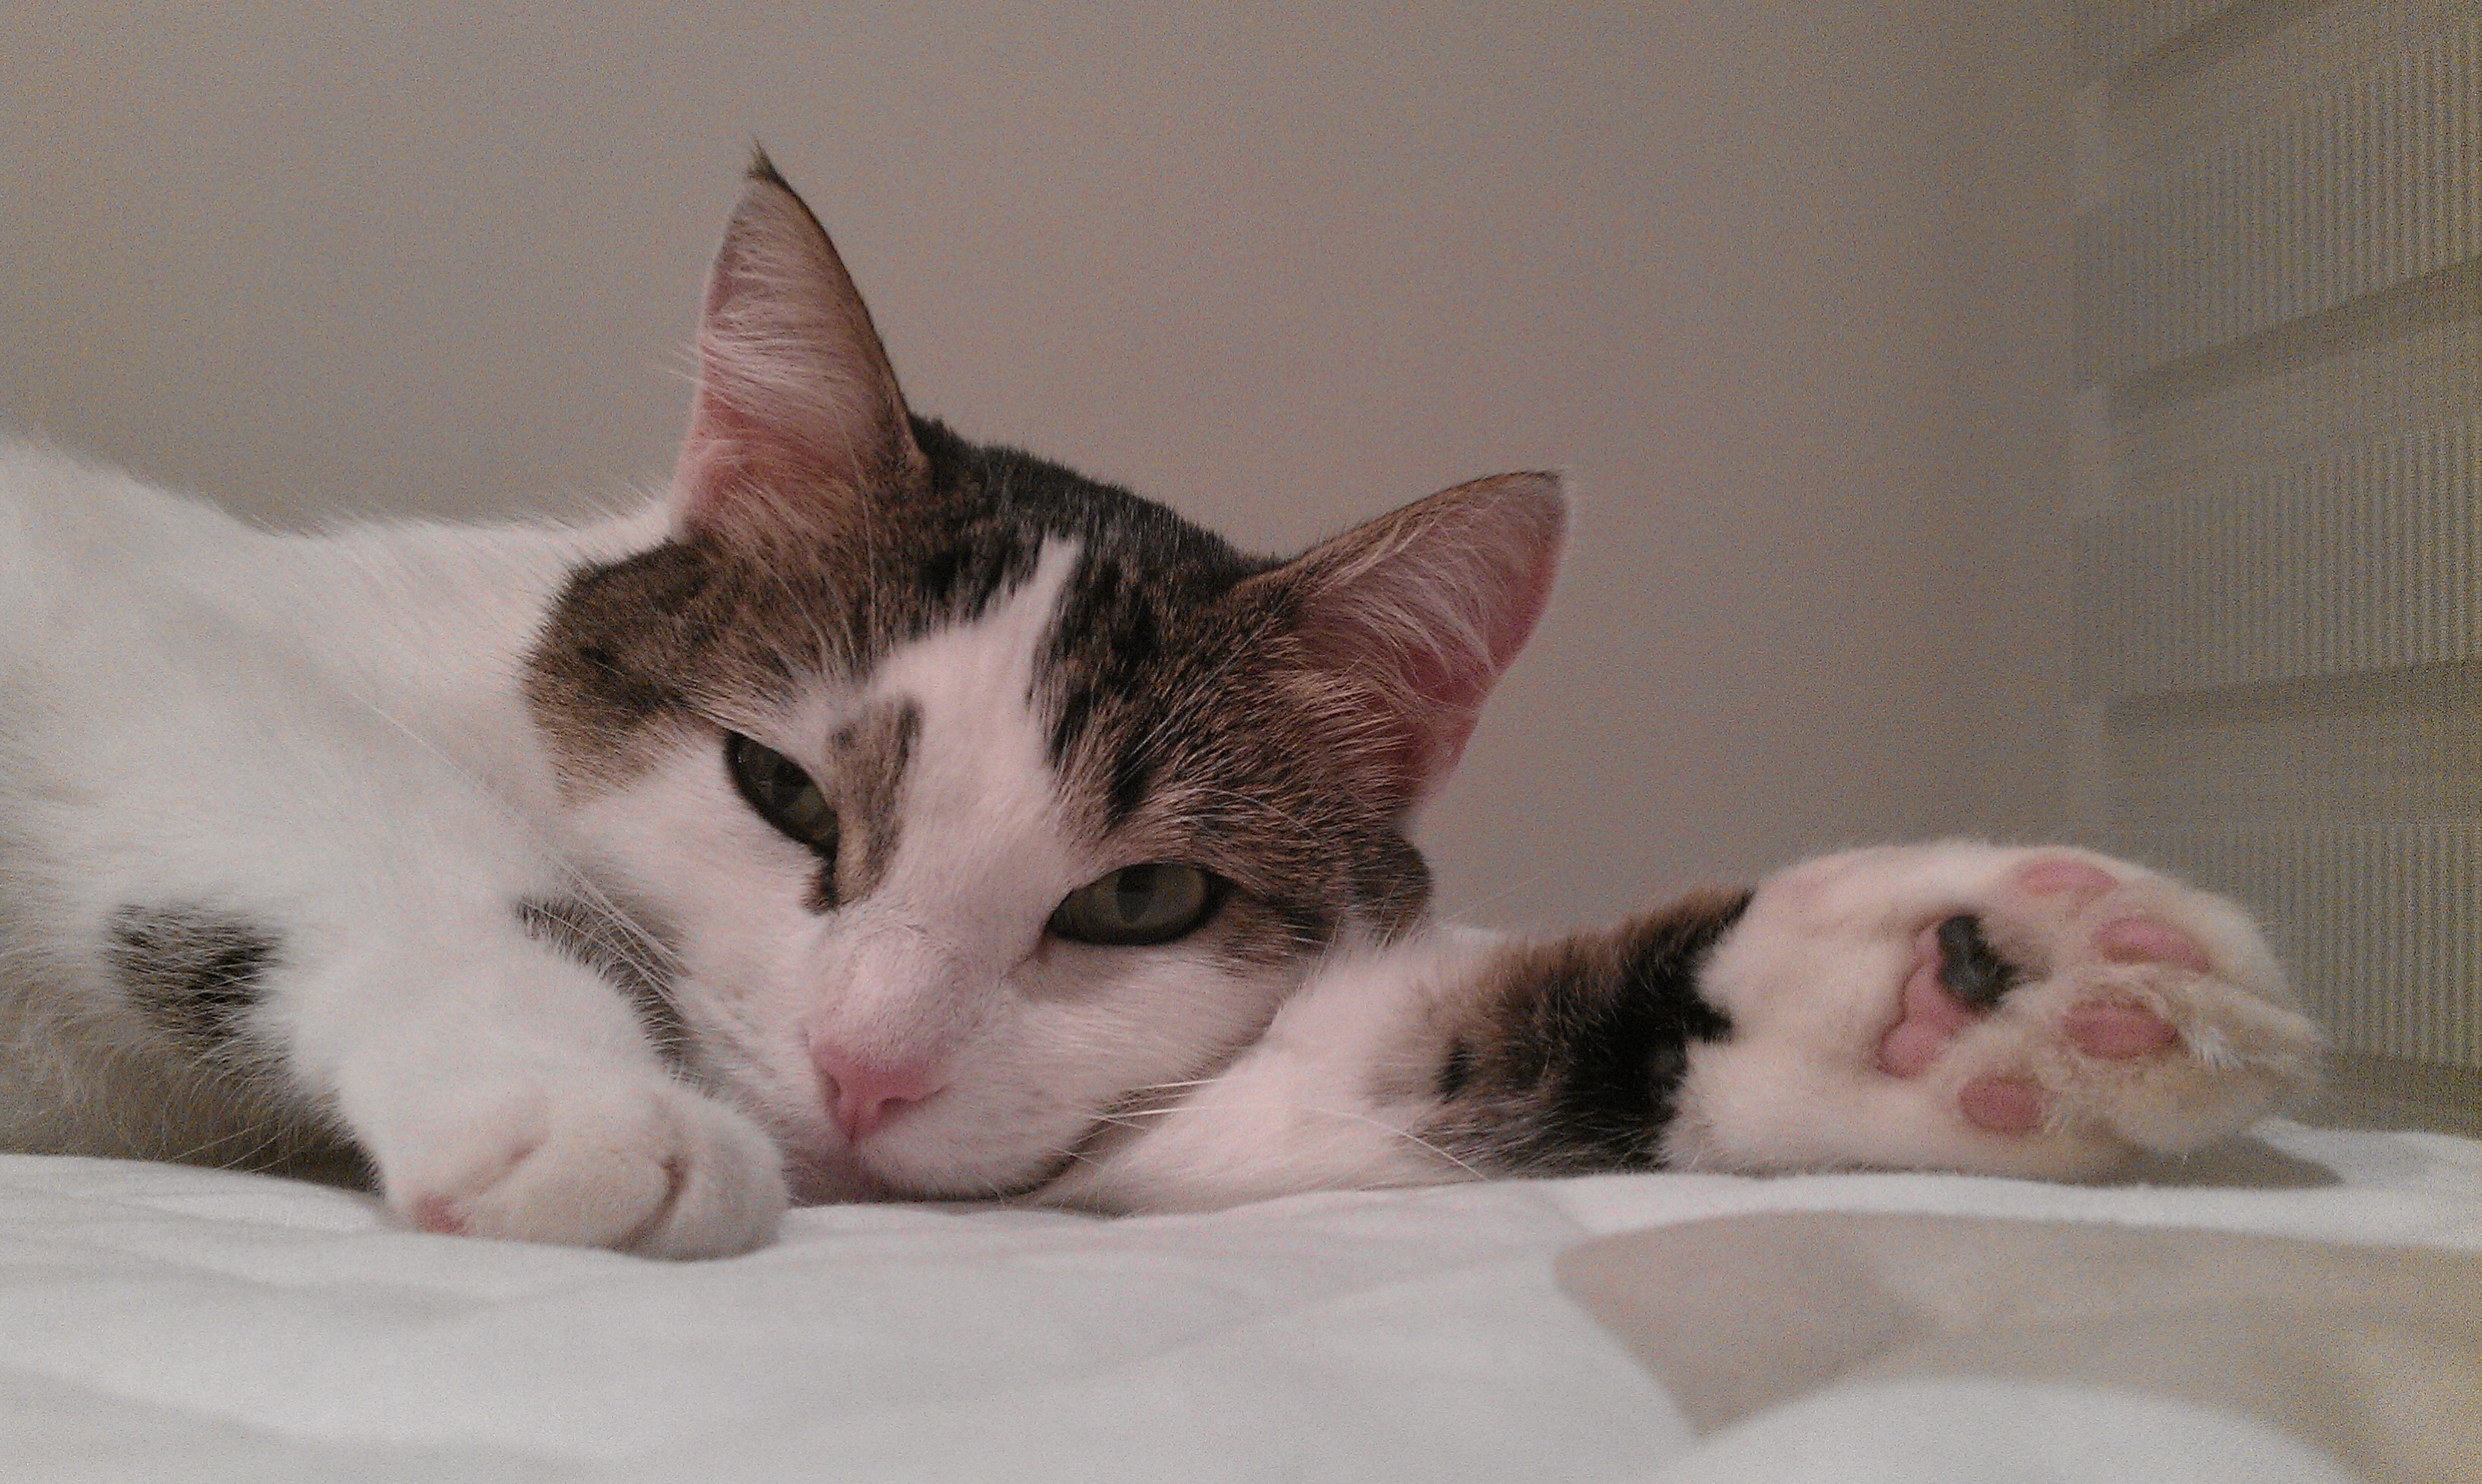
animal, pet, kitten, cat, mammal, nose, whiskers, vertebrate, cute cat, cat face, cat eye, european shorthair, small to medium sized cats, cat like mammal, domestic short haired cat